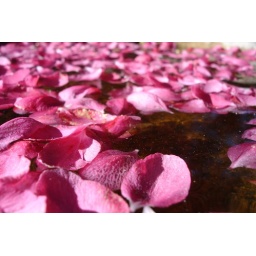
crab apple petals in bird bath